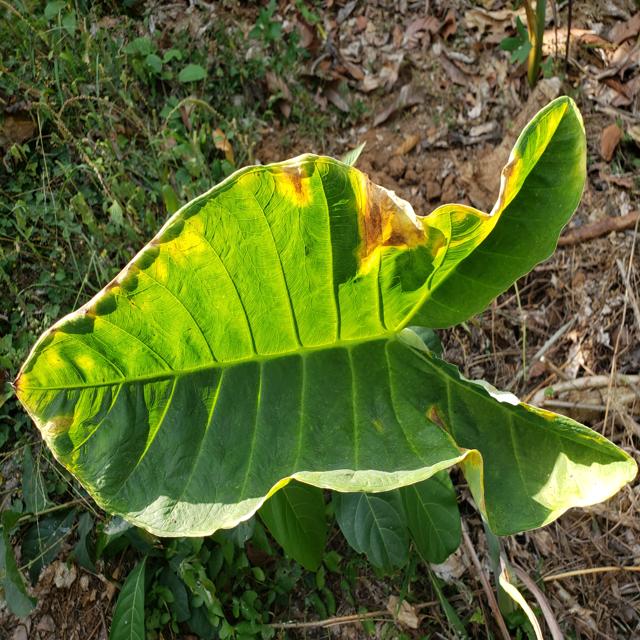
Label: Mid_Blight